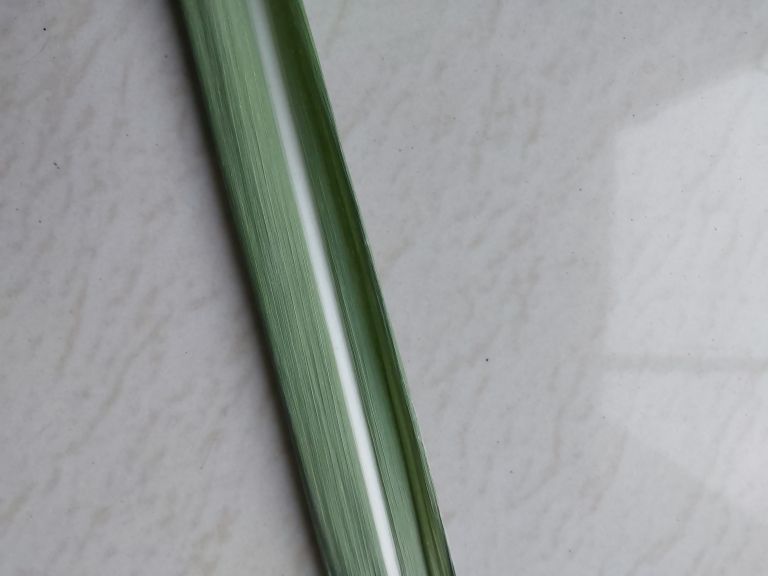
Label: Viral Disease